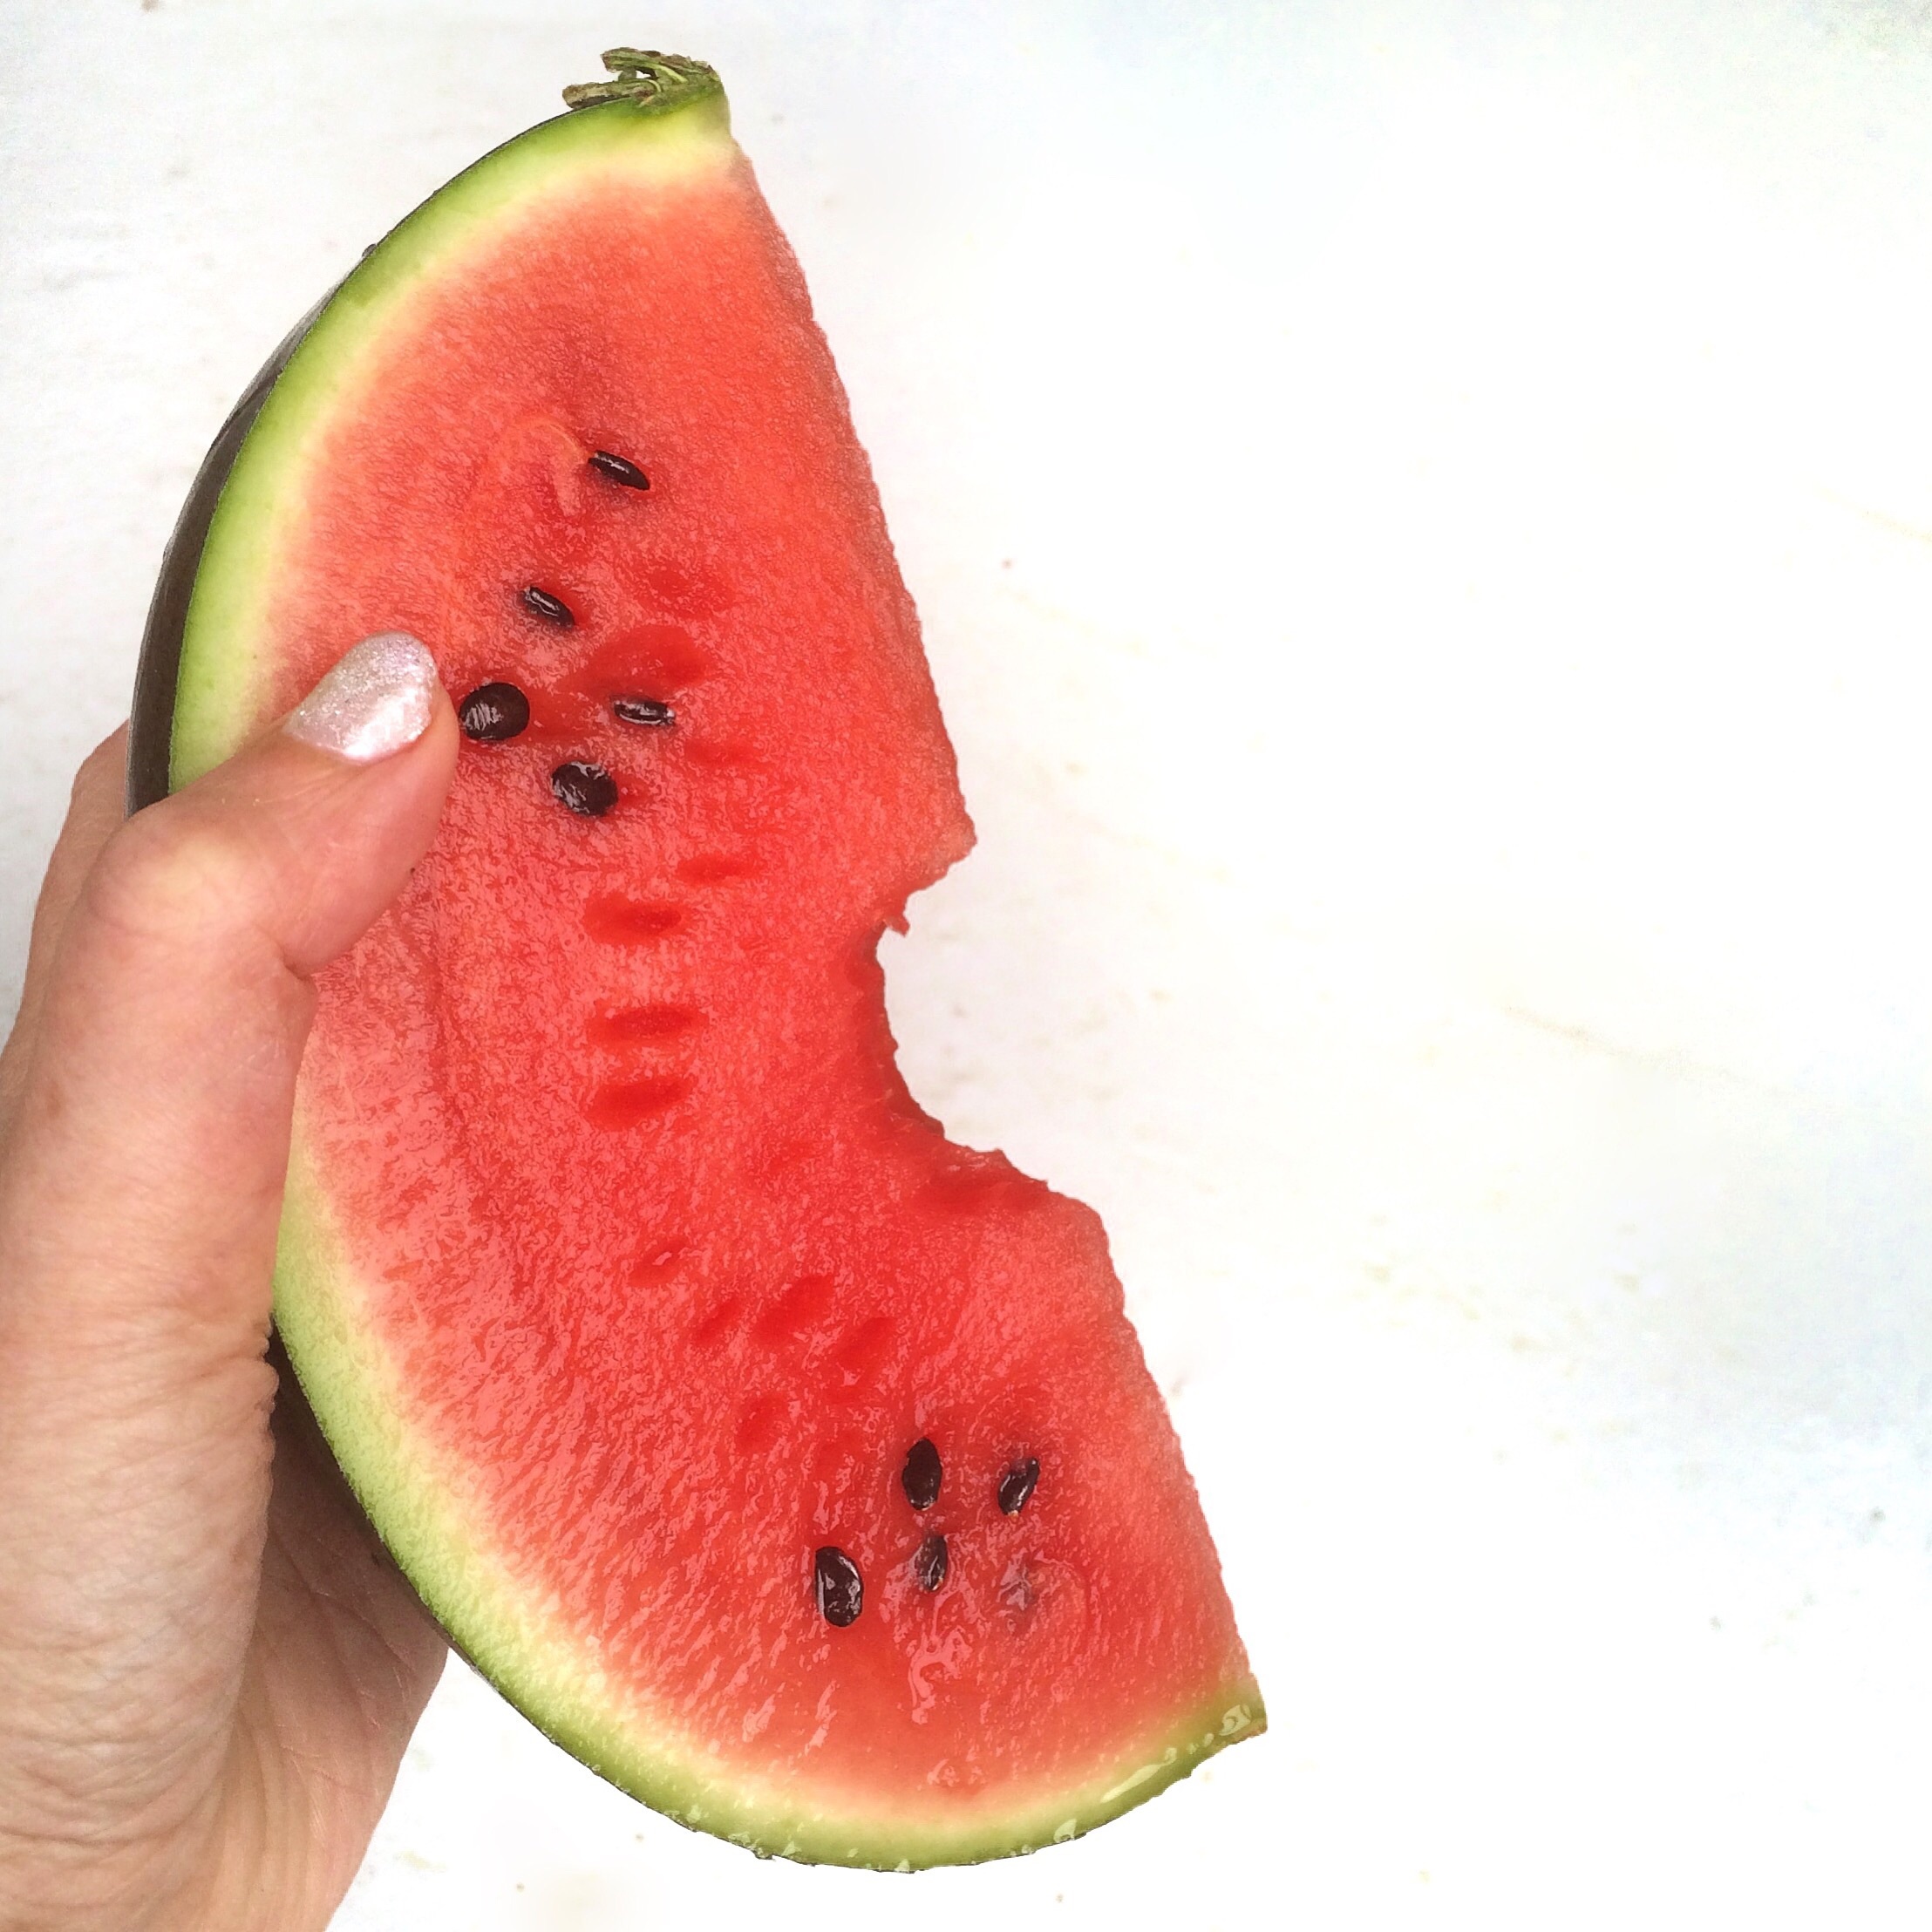
plant, fruit, cute, summer, food, produce, juicy, healthy, eat, watermelon, health, mat, detox, organic, melon, flowering plant, useful, organic food, wassermelone, land plant, citrullus, cucumber gourd and melon family